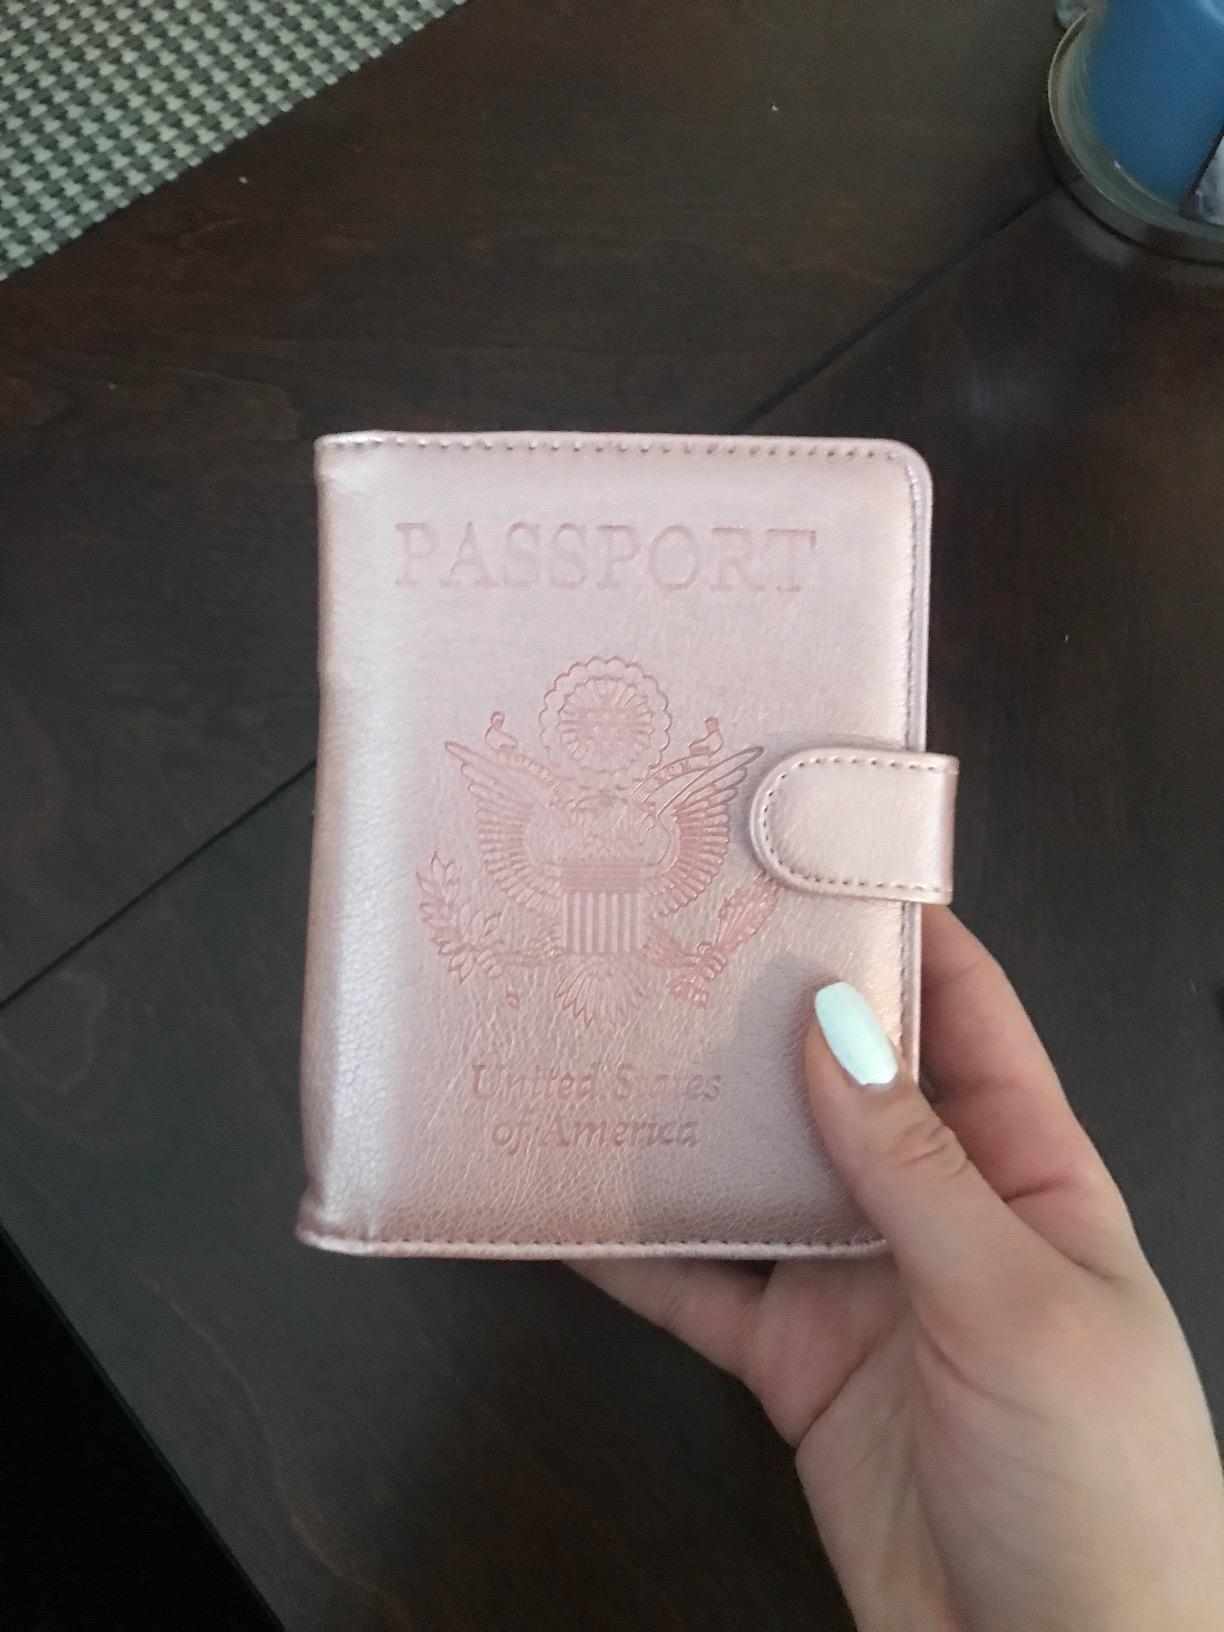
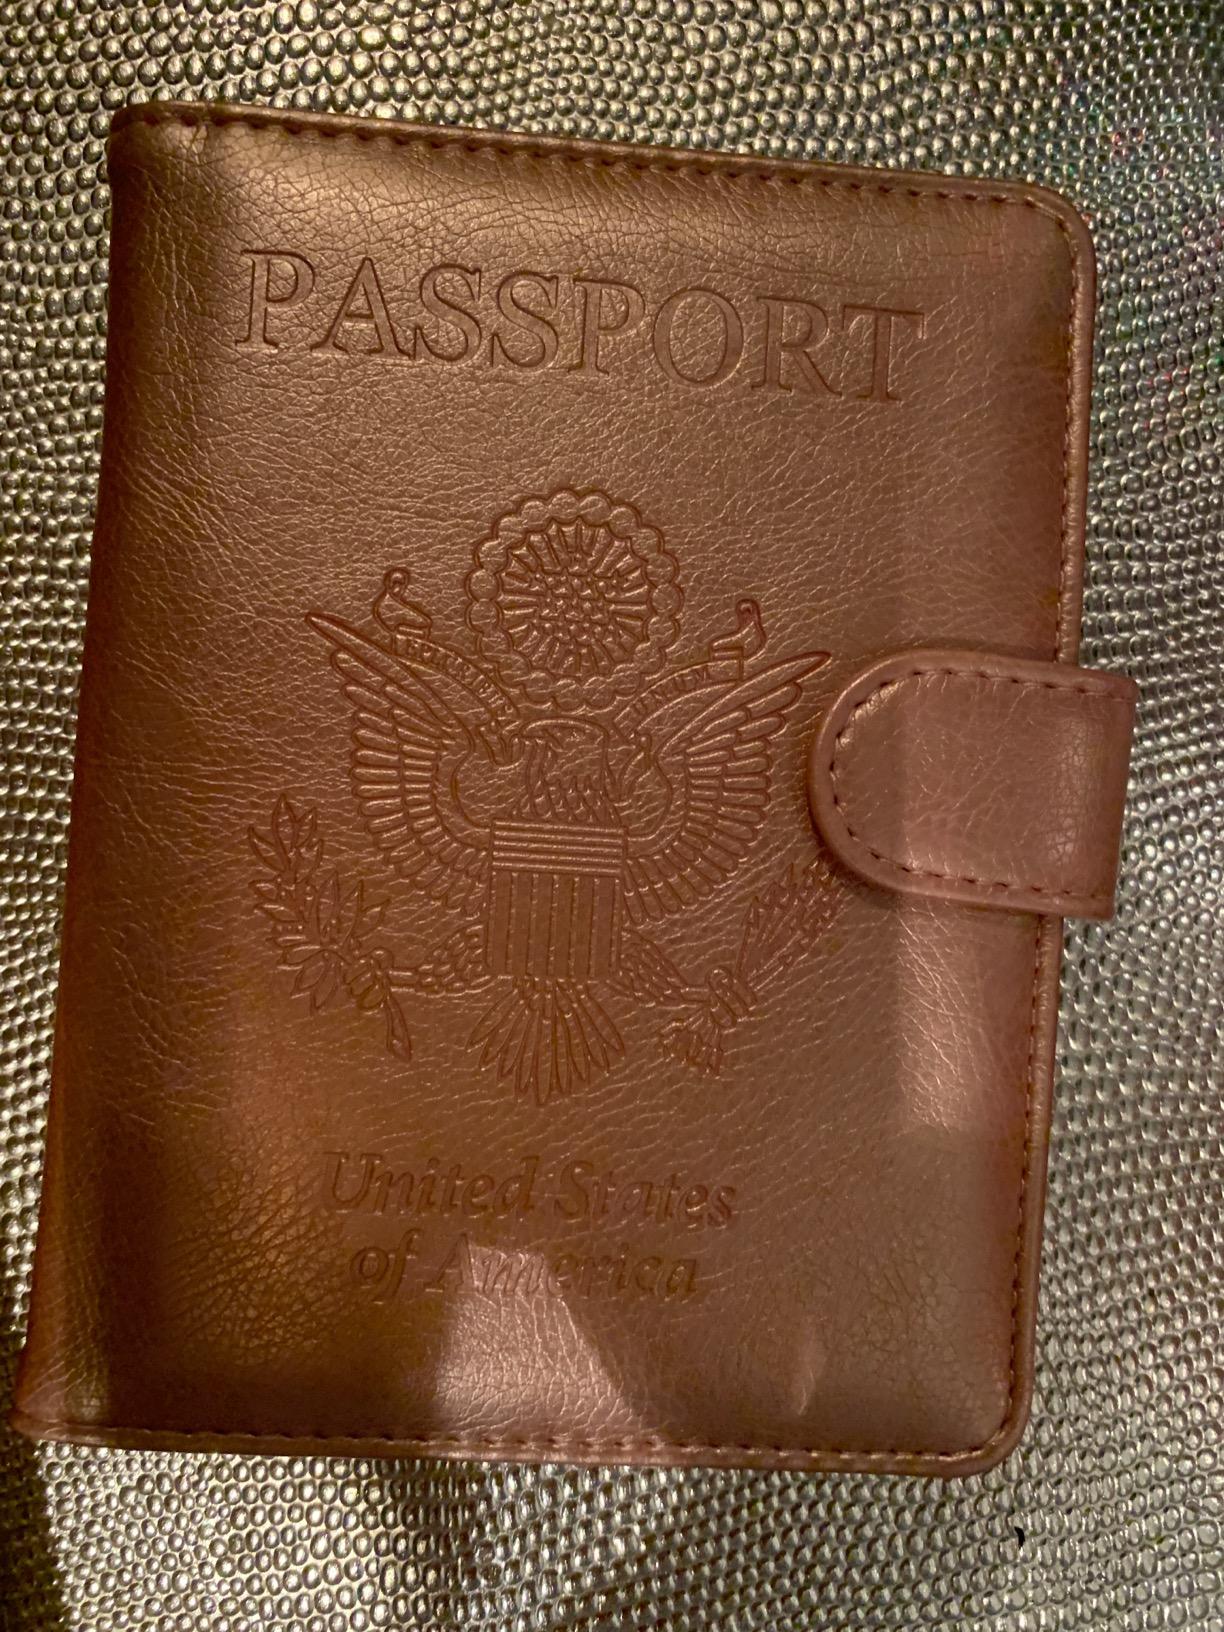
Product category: accessories_wallet
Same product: yes